Alexander Green (executioner)

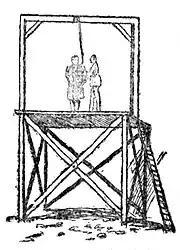
An illustration depicting the scaffold erected outside Darlinghurst Gaol for the public execution of John Knatchbull in February 1844.

After returning to Sydney, Green was convicted on 4 November 1843 of assault in the Sydney Court of Quarter Sessions and sentenced to one year of imprisonment.